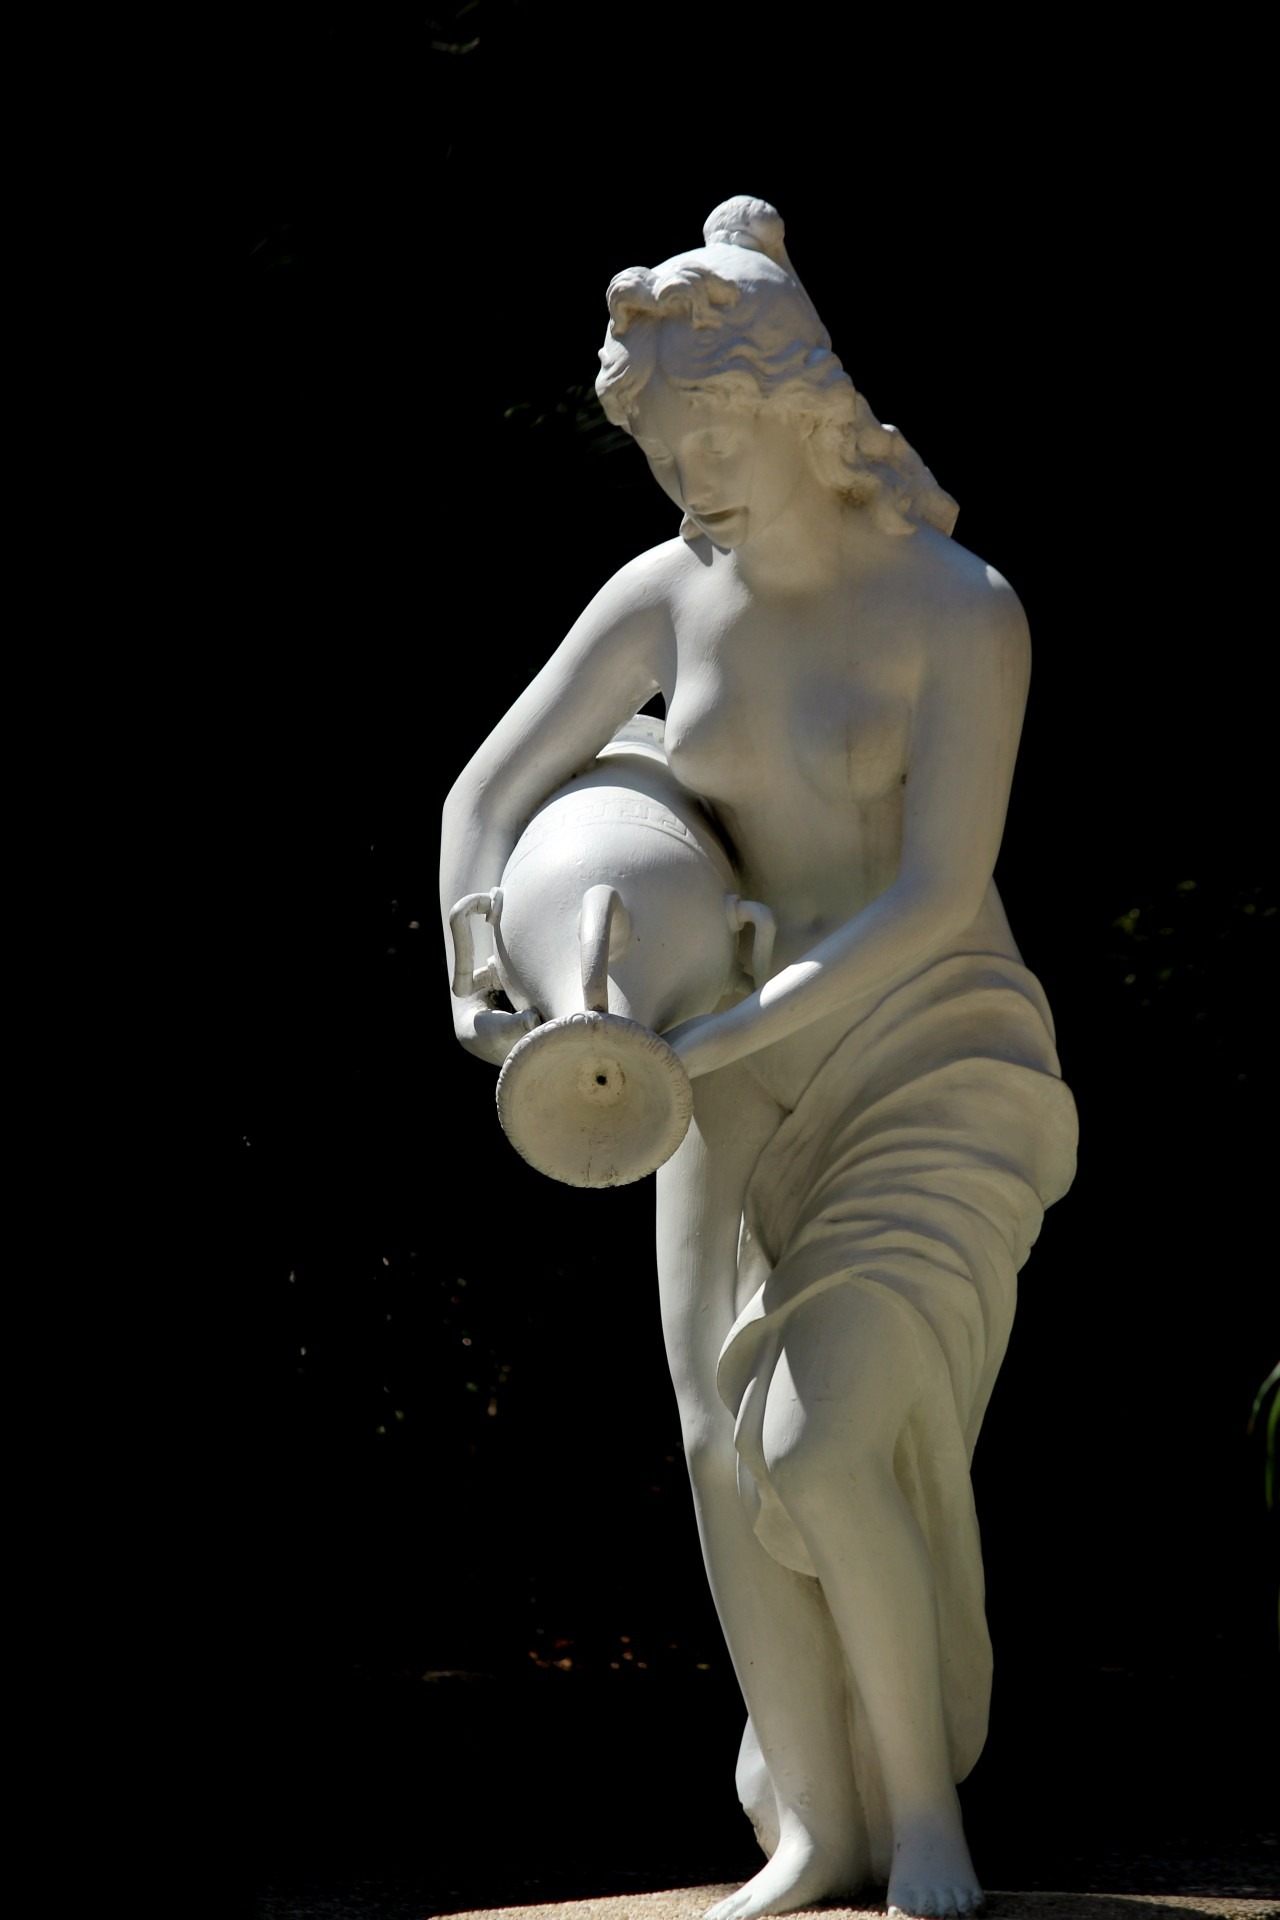
monument, statue, decoration, lady, toy, sculpture, art, display, figurine, white statue, lady jar statue, lady jar, lady statue